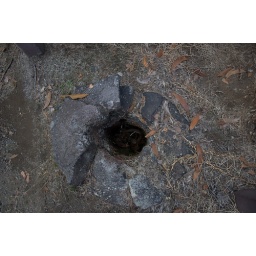
Tree mold formed when the lava engulfed the tree forming a hole in the ground